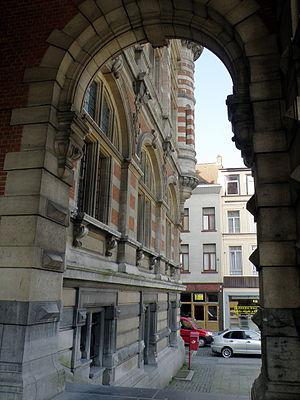
Anvers, Belgique. Mairie de district (en néerl. districtshuis